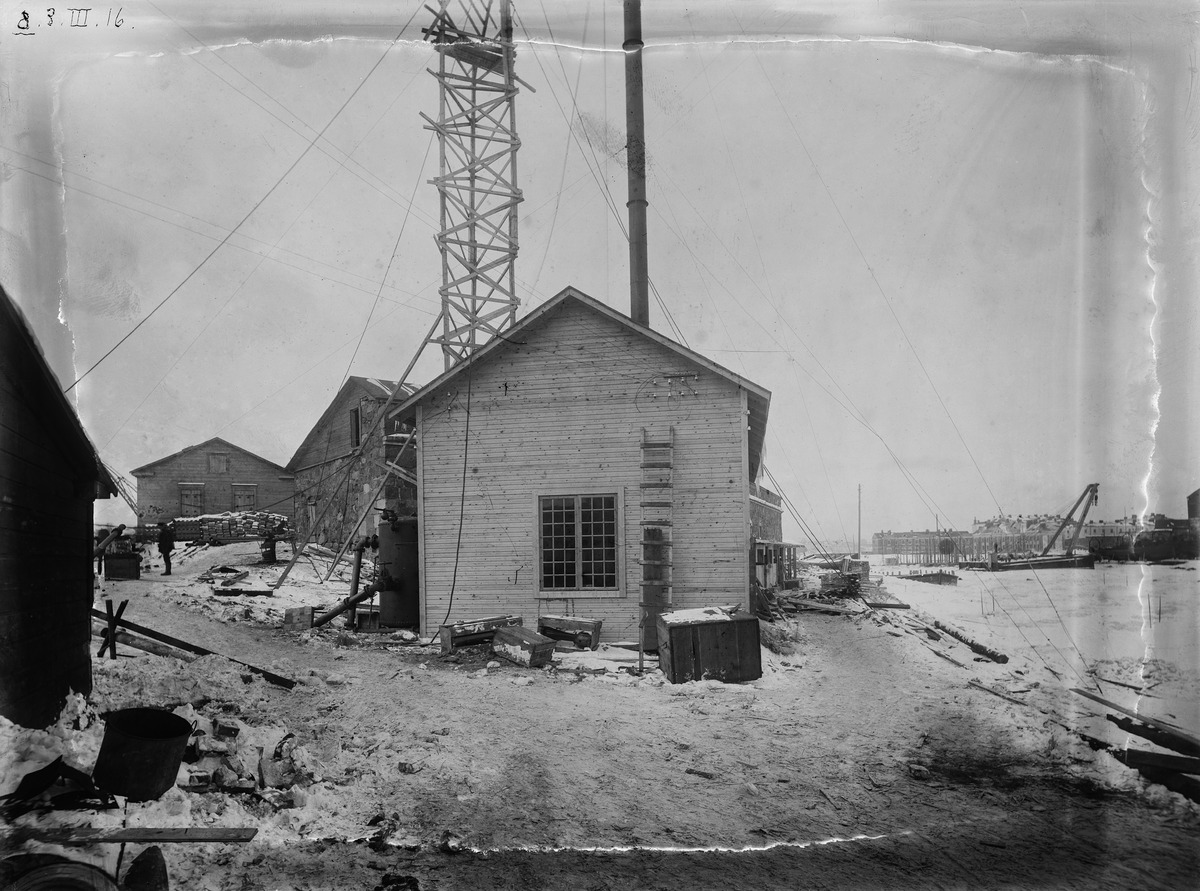
Viaporin (nykyinen Suomenlinna) laivatelakka, Susisaari
sisällön kuvaus: Viaporin (nykyinen Suomenlinna) laivatelakka, Susisaari. Telakka-altaan rakennustöitä. mustavalkoinen
Ajankohta: kuvausaika 03.03.1916
Paikka: Suomi, Uusimaa, Helsinki, Suomenlinna Helsinki, Susisaari
Aiheet: saaret, telakat, linnoitukset, altaat, rakentaminen, puurakennukset, talvi, lumi